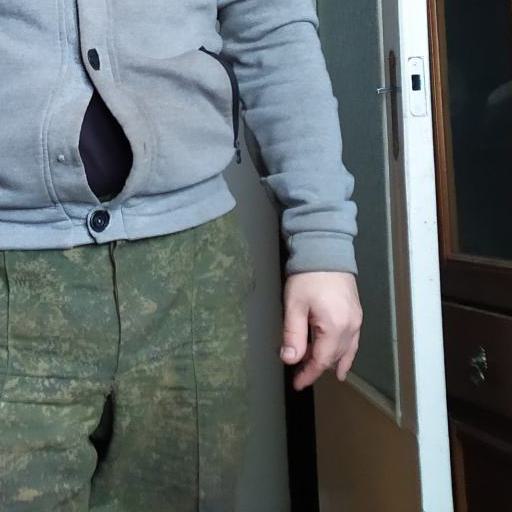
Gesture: no_gesture